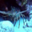
Label: lobster